Glastonbury Festival

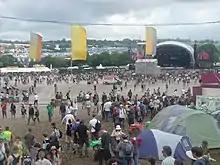
Mud at the "Other Stage" 2007

There was no festival in 2006. Glastonbury 2007 (20–24 June) was headlined by Arctic Monkeys, The Killers, and The Who on Friday, Saturday and Sunday, respectively. Dame Shirley Bassey was also featured. In 2007, over 700 acts played on more than 80 stages and the capacity expanded by 20,000 to 177,000. This was the first year that "The Park" area opened. Designed by Emily Eavis, its main stage featured extra sets by several artists playing on the main stages including Spinal Tap, Pete Doherty and Gruff Rhys, whilst the BBC launched their new "Introducing" stage in the area. The festival had the largest attendance since the construction of the security fence, and the largest legitimate attendance to date: ticket allocation was raised by 27,500 to 137,500, which were charged at £145 and sold out in 1 hour 45 minutes. As an extra precaution against touts (scalpers), purchasers had to pre-register, including submission of a passport photo which was security printed into the ticket. Continued periods of rain throughout much of the festival caused muddy conditions, though without the flooding of 2005, in part due to the new £750,000 flood defences. However, this constant rain made the general conditions within the site worse than 2 years before and more like the mud plains of 1998. It was difficult to find anywhere to sit down that had not turned to mud and key choke points, such as the thoroughfare at the front right of the Pyramid Stage, turned into a quagmire. Muddy conditions on the temporary roads on the periphery of the site led to delays for people leaving the site.